Niccolò Invidia

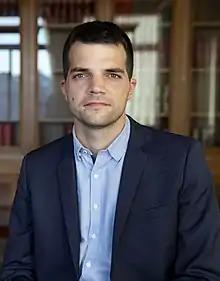

Niccolò Invidia, (Varese, 13 November 1989) is an Italian politician and member of the Chamber of Deputies.